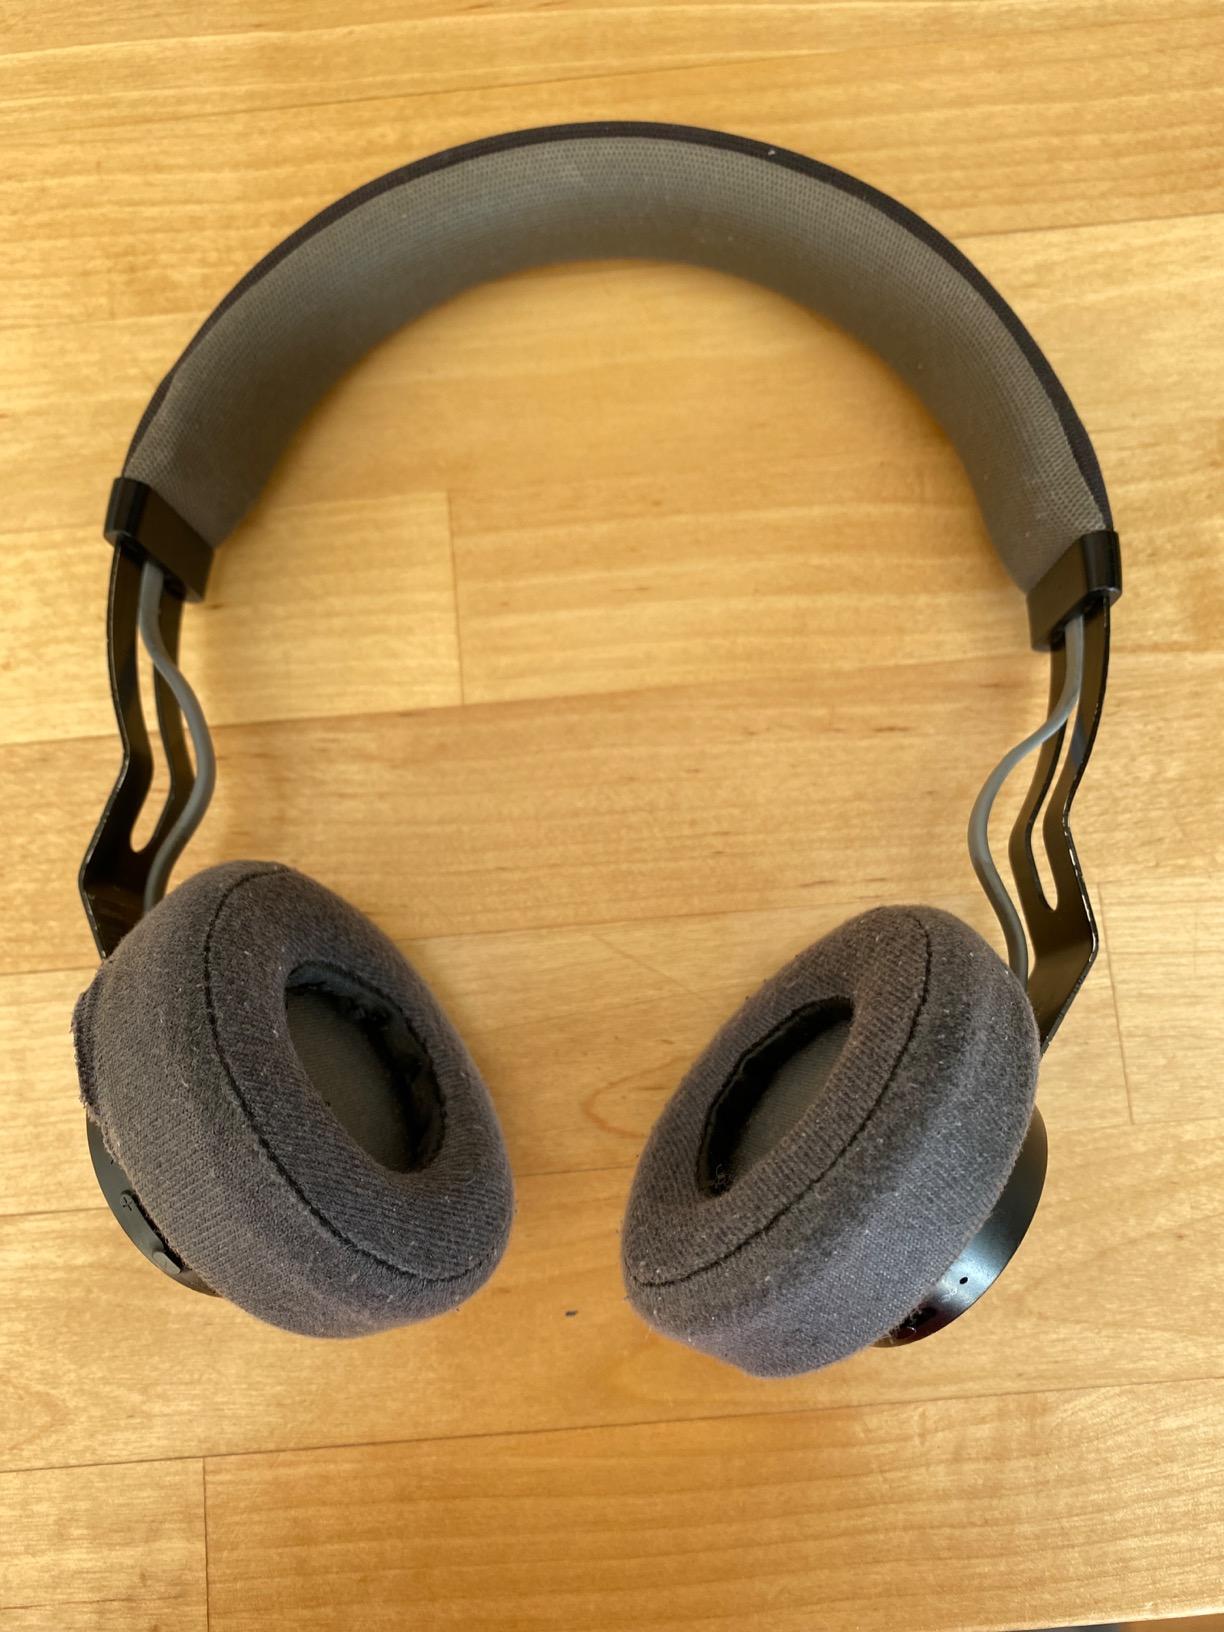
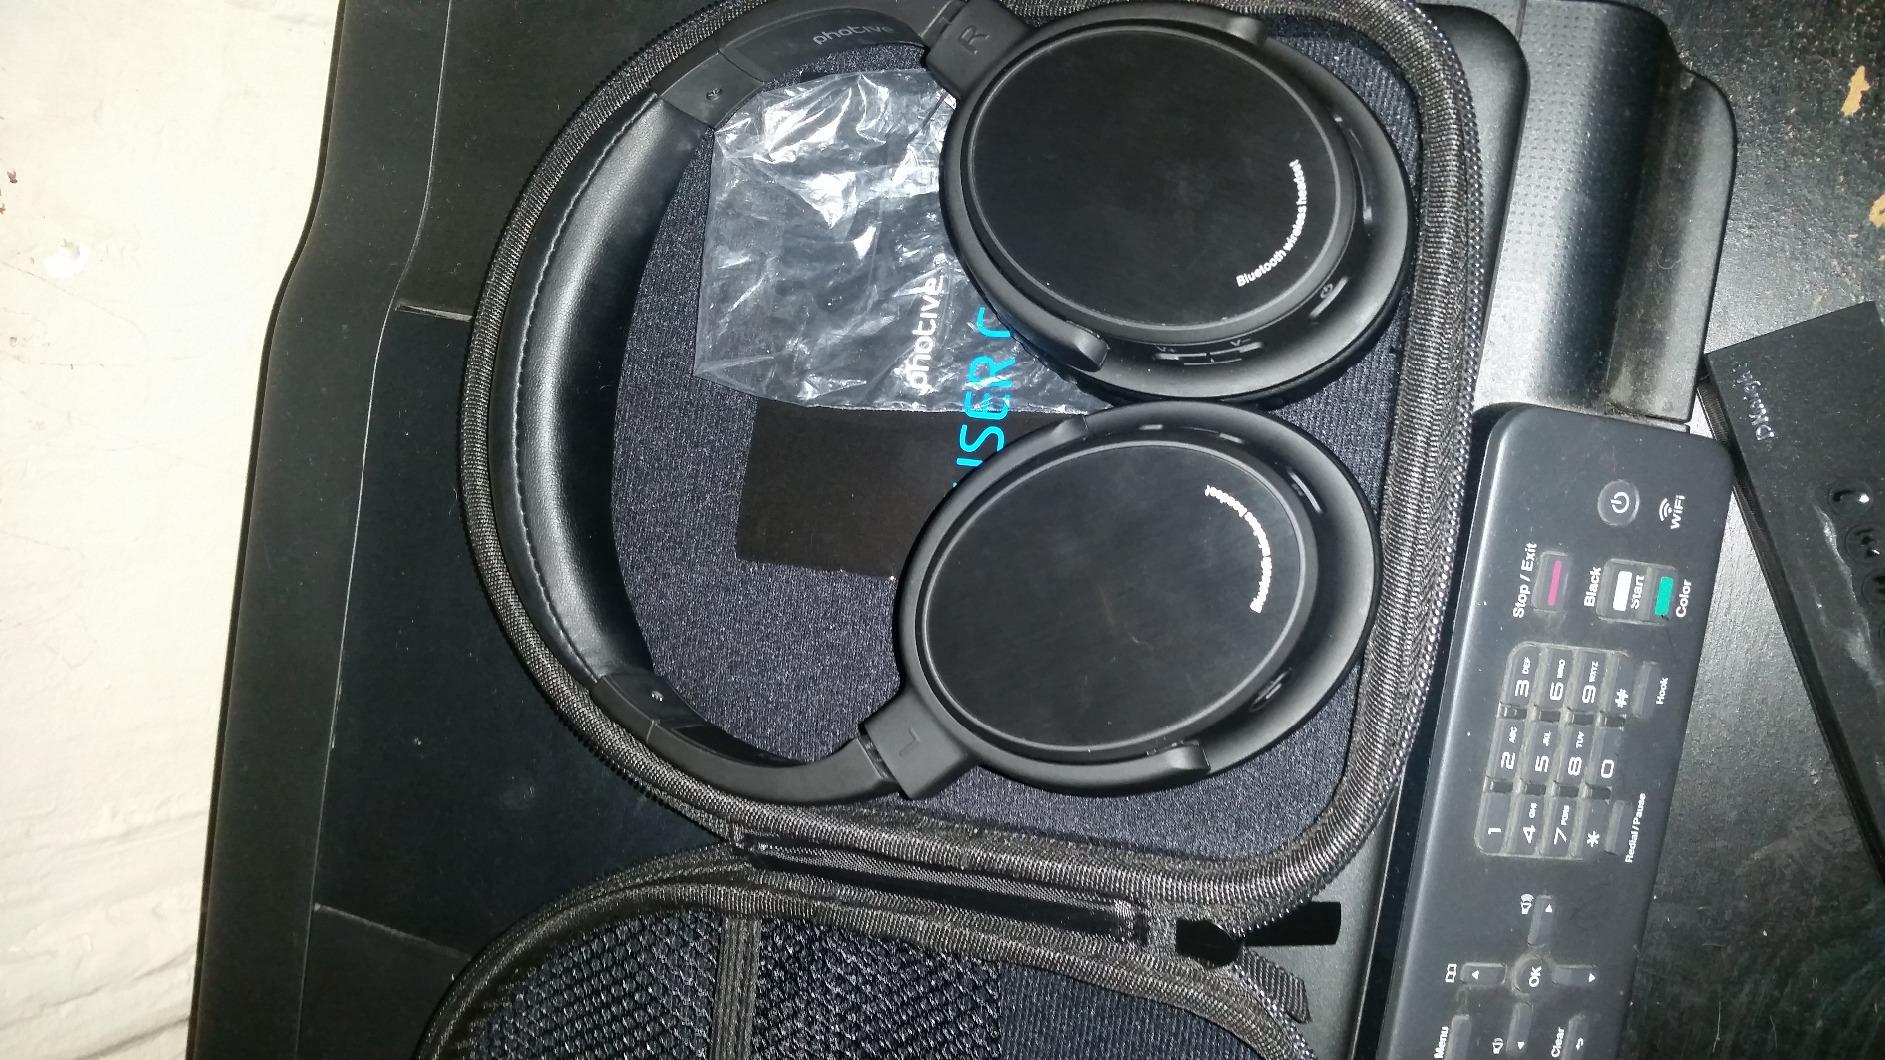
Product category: headphones
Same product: no